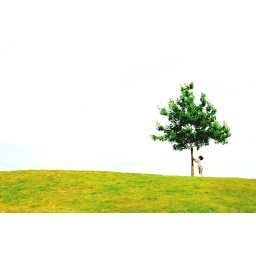
my most favorite tree to photograph in austin. i love documenting river next to it (obviously) :)